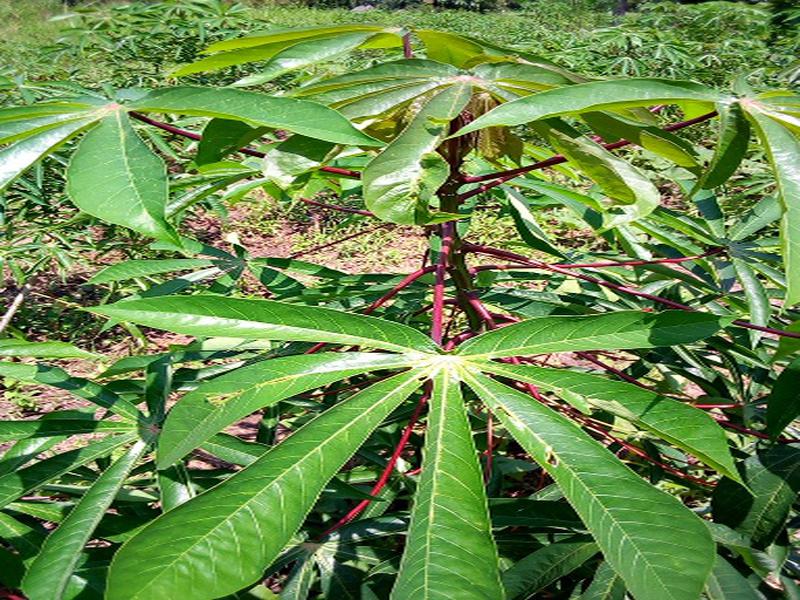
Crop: cassava
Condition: healthy